Xibei Bridge station

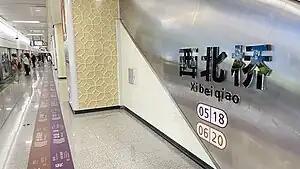

Xibei Bridge, formerly known as Xibeiqiao, is a station on Line 5 and Line 6 of the Chengdu Metro in China. It was opened on 27 December 2019. Opposite direction cross-platform interchange is provided between the two lines at this station.